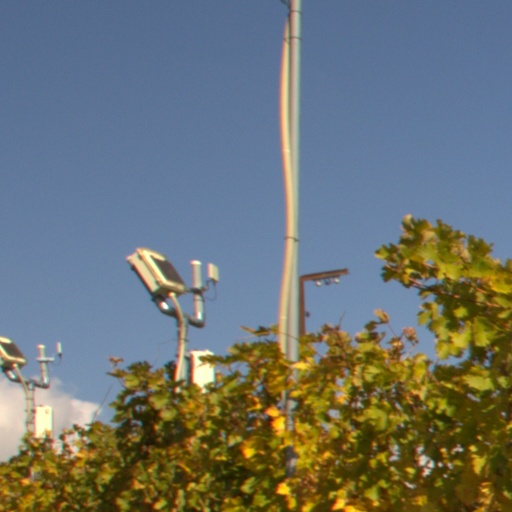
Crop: grape